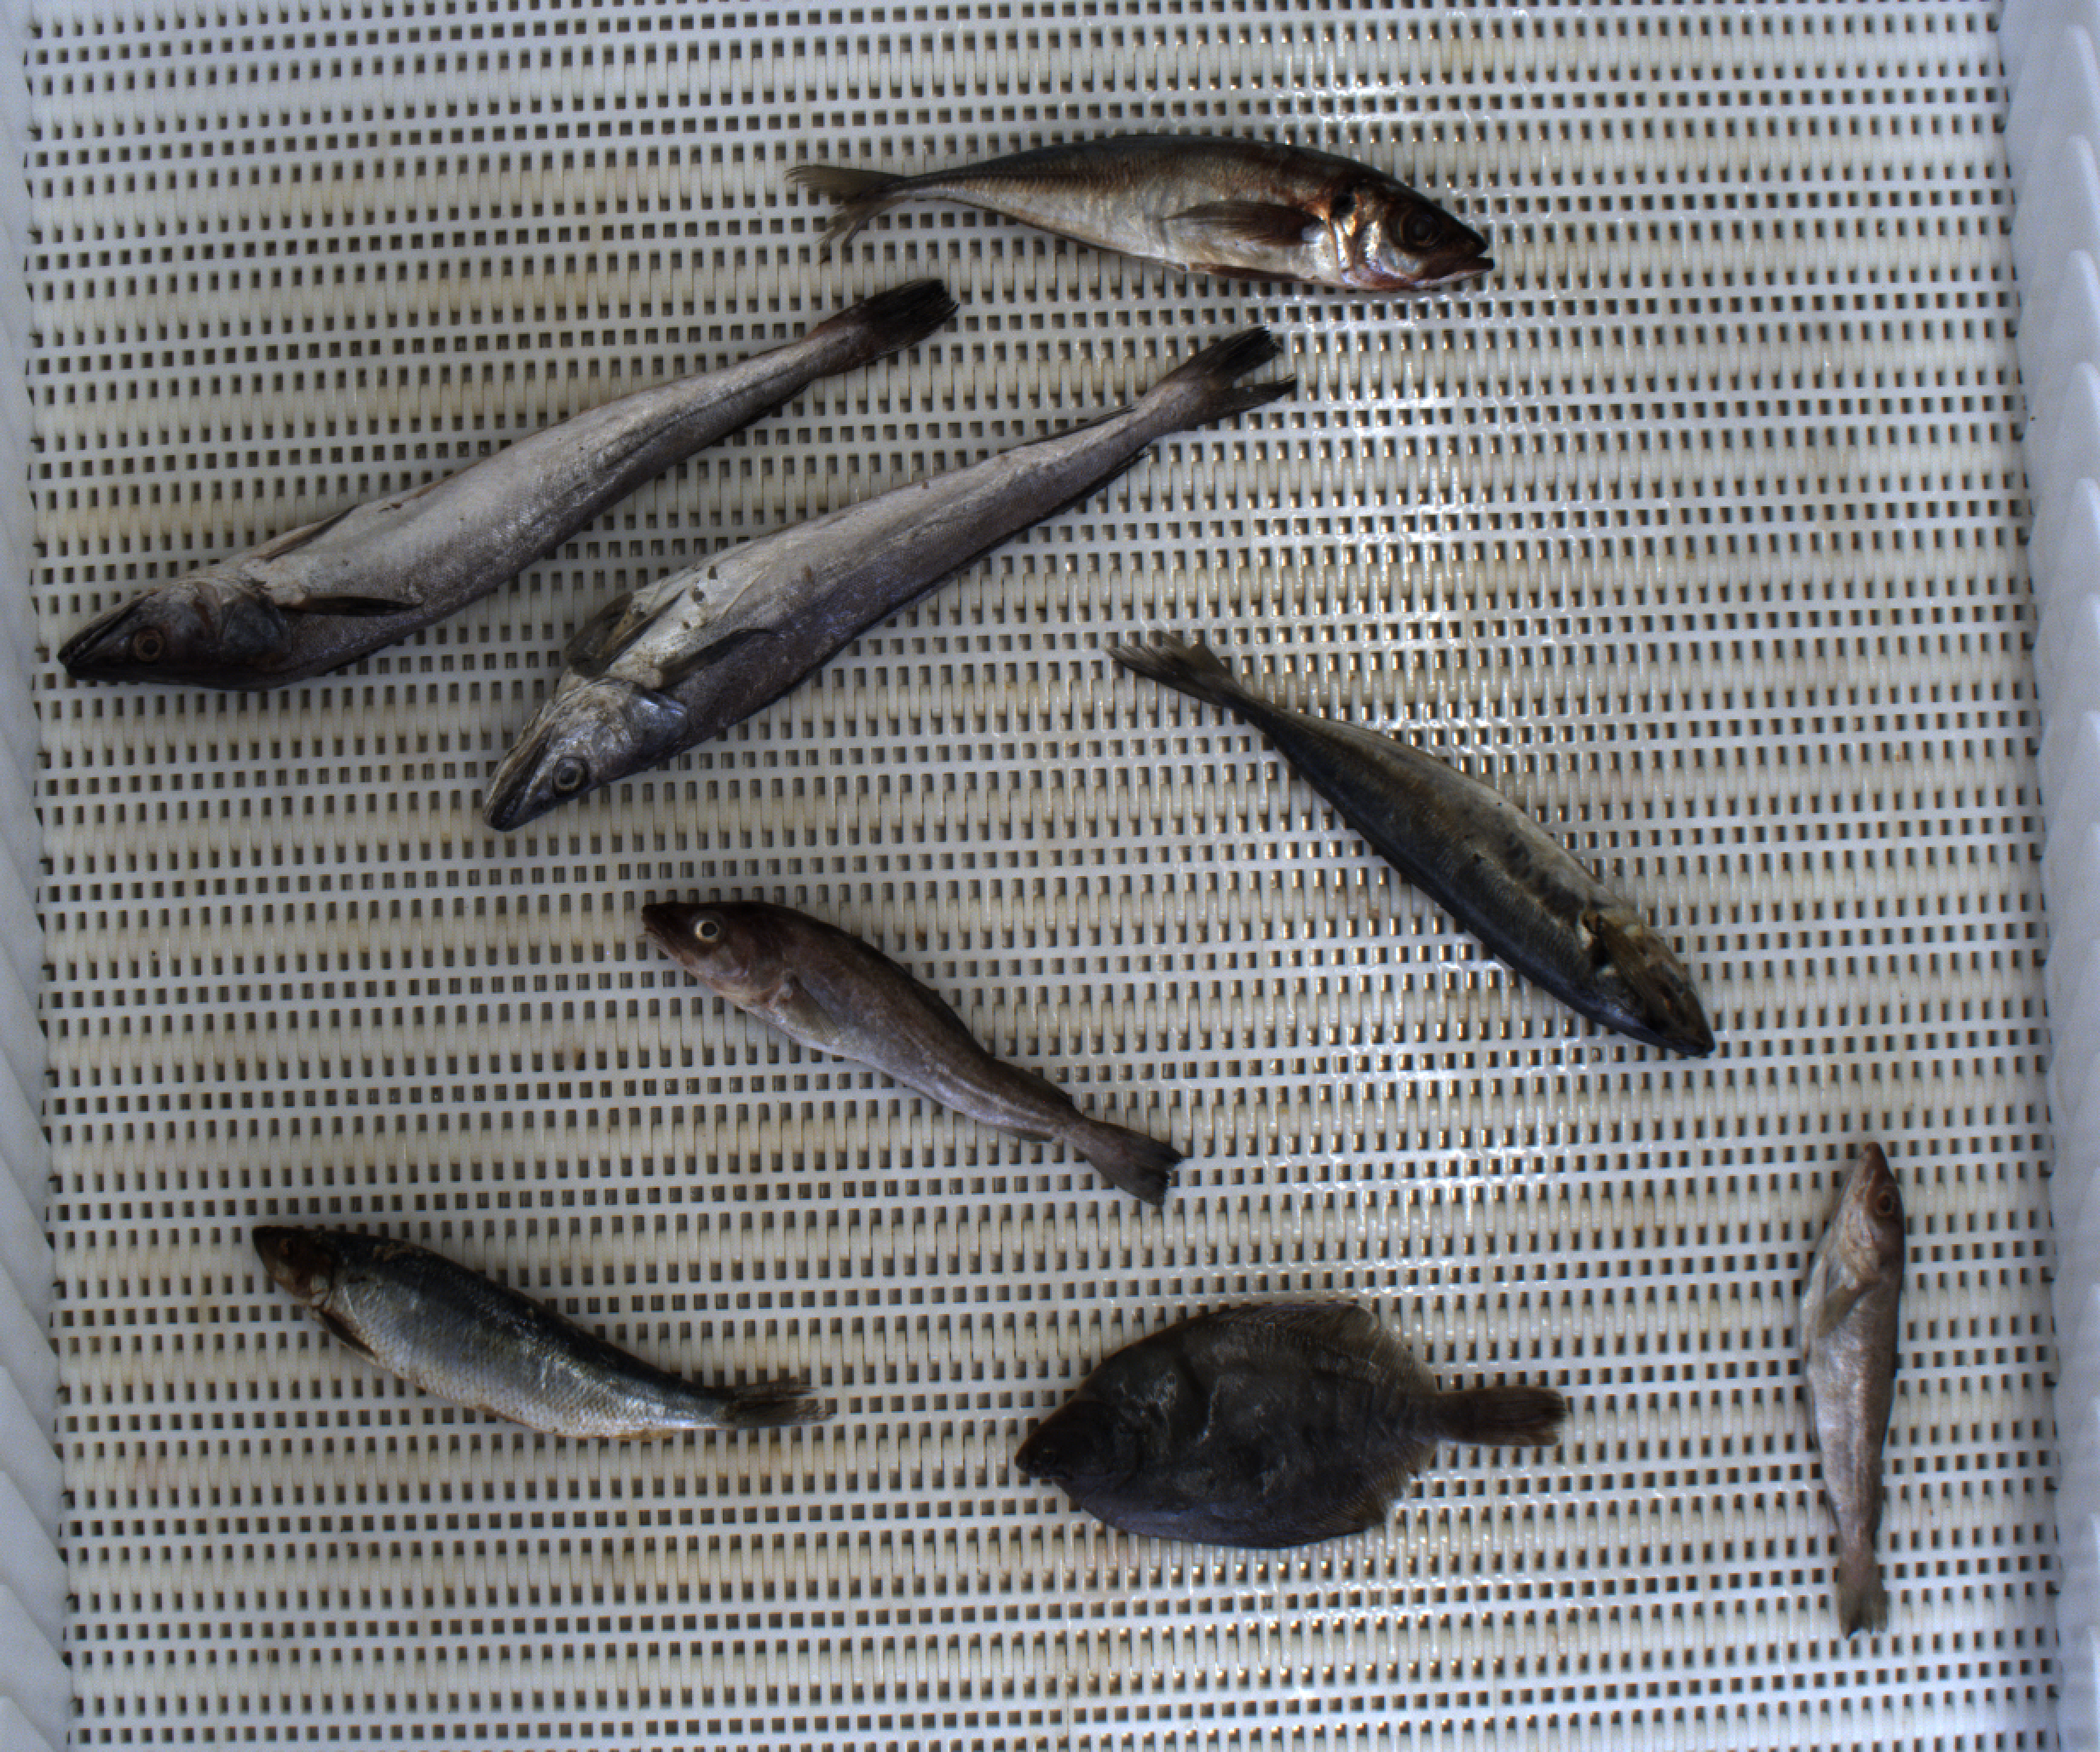
Total fish: 8
Cod: 2
Haddock: 0
Whiting: 0
Hake: 2
Horse mackerel: 2
Saithe: 0
Other: 2